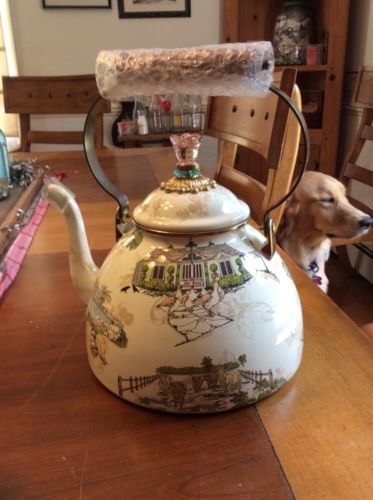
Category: kettle